Rudeness

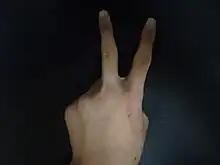
A "V sign" with the fingers can mean "peace" in some situations and "up yours" in others.

Both manners and morality deal with whether a thing is morally good or bad, but at different levels. Unlike morality, which, for example, condemns murder as a violation of a person, manners primarily concerns itself with violations of human dignity, rather than the person's health or property. Rude behaviour is a violation of human dignity or of the respect due to others.